Mobley Hotel

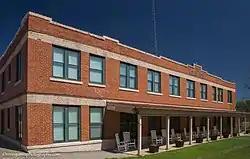
The Mobley Hotel in 2019

The Mobley Hotel is a historic hotel located in Cisco, Texas. It was the first hotel owned by Conrad Hilton, the founder of Hilton Hotels. It is a two-story brick building.